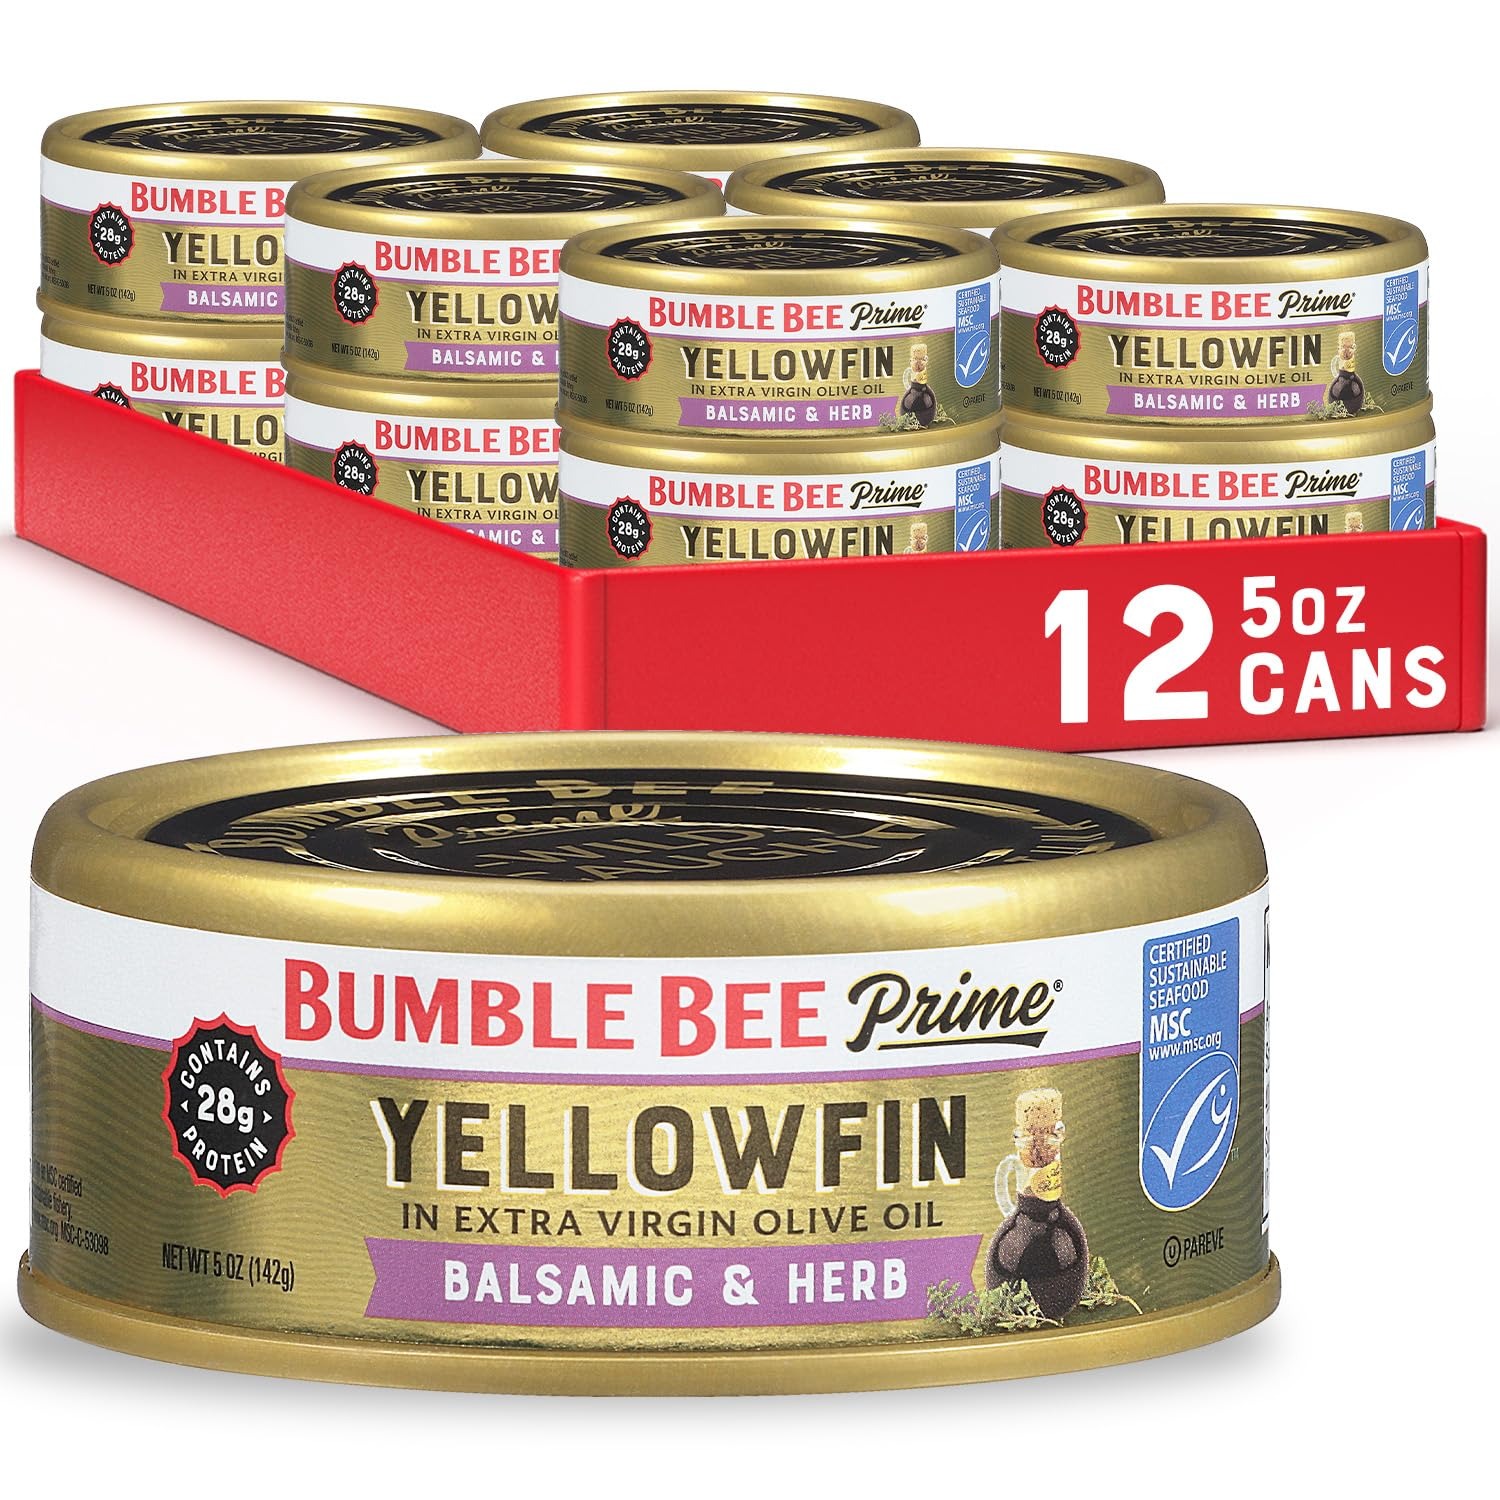
Item Name: Bumble Bee Prime Balsamic & Herb Yellowfin Tuna in Extra Virgin Olive Oil, 5 oz Cans (Pack of 12) - Wild Caught Ahi Tuna - 28g Protein Per Serving - Non-GMO, MSC Certified Sustainable Seafood
Bullet Point 1: GOURMET WILD CAUGHT TUNA: Premium high-quality canned 100% yellowfin tuna in olive oil seasoned with balsamic vinegar, savory herbs, and a kick of spices. The perfect ingredient to elevate your sandwich, salad, or pasta dish.
Bullet Point 2: SATISFYING SEAFOOD: Excellent source of lean protein (28g per can) to level up your next meal or snack into a filling and high-protein gourmet experience. Case contains 12 five ounce cans.
Bullet Point 3: CLEAN INGREDIENTS: Non-GMO Project Certified, Gluten Free, Kosher Pareve, and great for those on a low carb or ketogenic keto diet.
Bullet Point 4: PERFECT FOR YOUR PANTRY OR ON-THE-GO: Shelf-stable tinned fish is a classic pantry staple for whipping up a quick dinner, and is easy to pack for an office lunch, while traveling, or as a post-workout pick-me-up.
Bullet Point 5: SUSTAINABLE TUNA: MSC Certified Sustainable Seafood, Wild Caught, and Dolphin Safe - submit the code on the can on our Trace My Catch website to learn where and how your seafood was caught, processed, and more. Canned in the USA and packaged in recyclable packaging.
Value: 60.0
Unit: Ounce

Price: 2.46